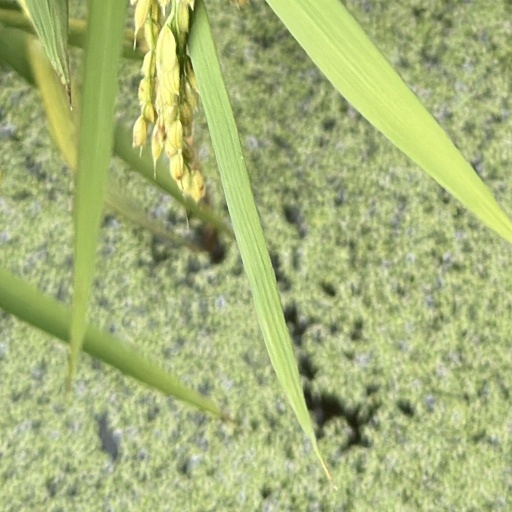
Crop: rice